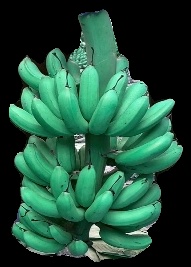
Variety: rasbale
Grade: grade1